Ganga-Jamuni tehzeeb

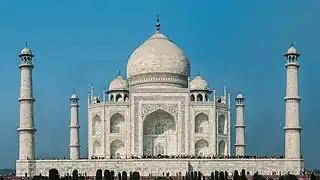
"Taj Mahal", a quintessential structure of this culture.

Awadh has a special place in the etiquette of this culture along with Delhi and Hyderabad; in fact Lucknowi Urdu still retains the polished and polite language of Ganga-Jamuni Tehzeeb. Delhi Sultanate, Bahamani Sultanate, Deccan Sultanates, Mughal Empire, Nawabs of Awadh, Bhopal, Carnatic and the Nizams of Hyderabad were forerunners of this "tehzeeb". The greeting "Aadaab" from the Arabic word آداب, meaning "respect and politeness", is a hand gesture and expression used in the Indian subcontinent for greeting, especially between Muslims and non-Muslims. It is associated with the Ganga-Jamuni culture because it originated out of a necessity for a more non-religious greeting from the Arabic Assalamu Alaikum and Sanskrit Namaste.